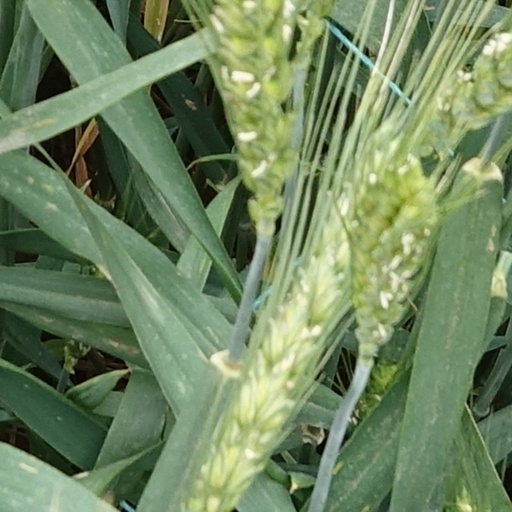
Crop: wheat